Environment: real
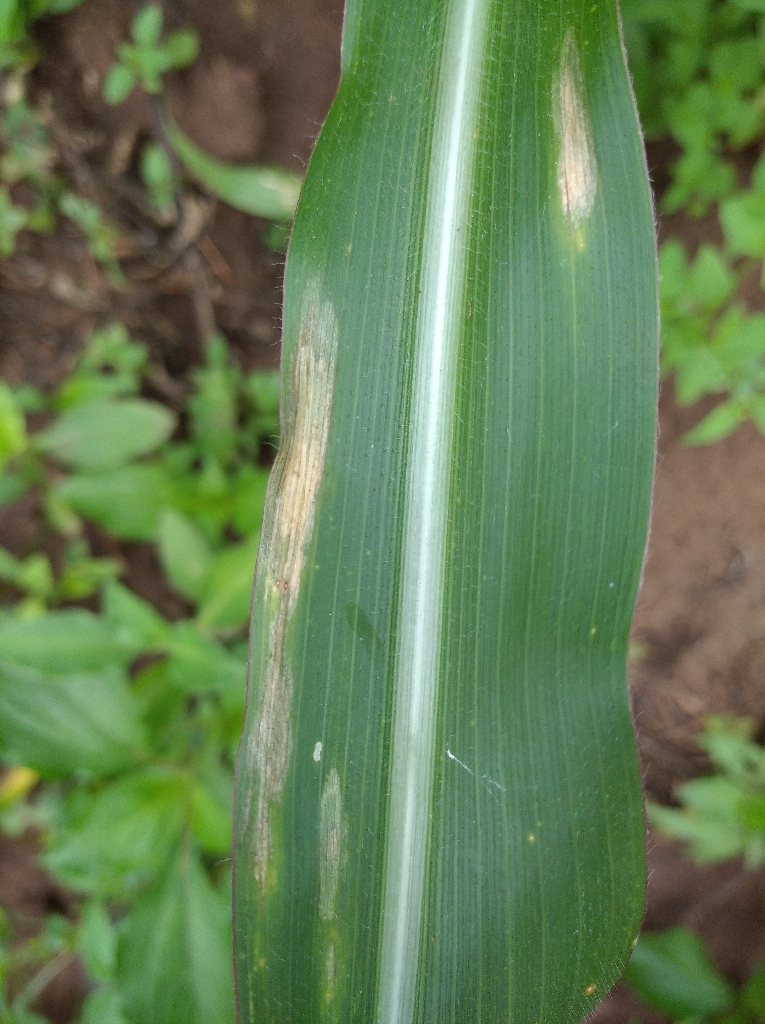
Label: northern_corn_leaf_blight